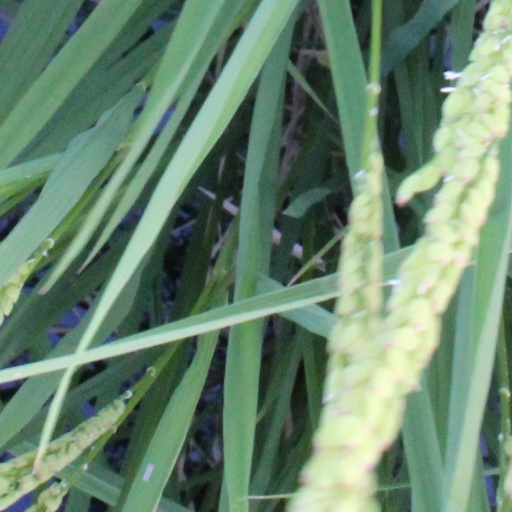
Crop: rice